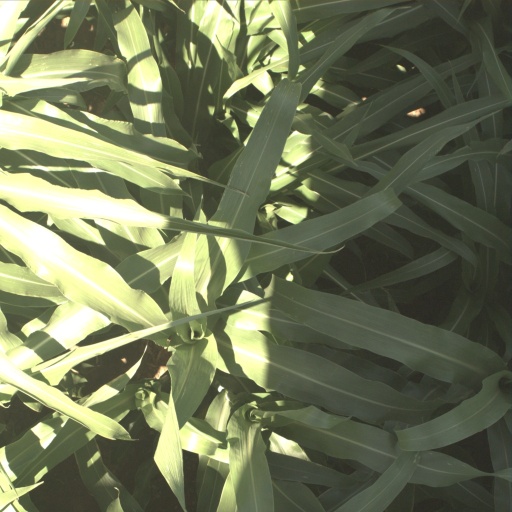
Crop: sorghum